Organonickel(IV) complex

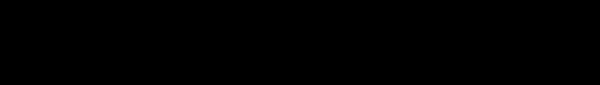
Stoichiometric trifluromethylation by a Ni(IV) reagent.

A catalytic variant was reported by Sanford and coworkers in 2019. The mechanism for this transformation is shown in the following scheme. Here, the key Ni intermediate undergoes a slow homolysis to produce a Ni intermediate and a trifluoromethyl radical, which can promote propagation of the catalytic cycle.